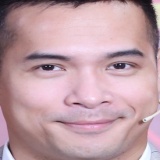
ca sĩ Trương Thế Vinh